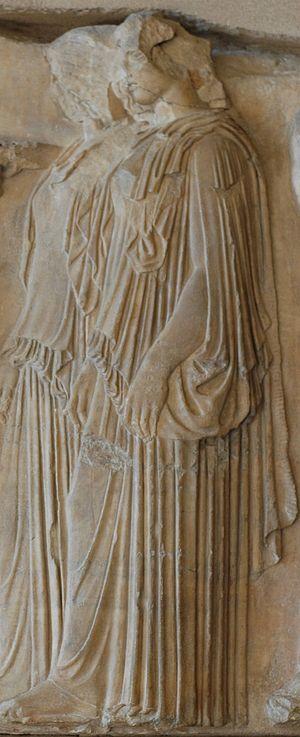
Athénienne portant le chiton. Détail de la plaque dite «
Dans les épopées homériques, la Grèce antique s’affirme comme une société patriarcale. Au VIIIᵉ siècle av. J.-C., la cité en se développant se bâtit sur une double exclusion : « club de citoyens », elle exclut les étrangers et les esclaves ; « club d’hommes », elle exclut les femmes. Aristote définissant la citoyenneté comme la possibilité de participer au pouvoir politique, la femme en est donc la plus éloignée : contrairement aux métèques et aux esclaves, elle ne peut jamais devenir citoyenne. Il faut attendre l’époque hellénistique pour voir de grandes figures de femmes émerger dans le monde grec, des reines comme les Bérénice, Arsinoé ou Cléopâtre.